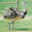
Label: bird